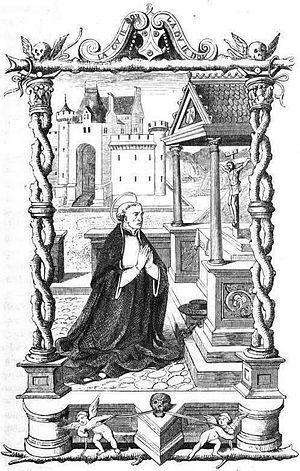
Antoine Sanguin de Meudon, dit le Cardinal de Meudon, né en 1493 en Picardie et mort le 25 novembre 1559 à Paris, fut grand aumônier du roi François Iᵉʳ, archevêque de Toulouse, abbé de Vézelay et cardinal de Meudon.
Le château de Meudon, dit château royal de Meudon, palais impérial de Meudon ou Domaine national de Meudon, est un château français situé à Meudon, dans le département des Hauts-de-Seine. Il est notamment la résidence de la duchesse d'Étampes, du cardinal de Lorraine, d'Abel Servien, de Louvois ainsi que de Monseigneur, dit le Grand Dauphin, qui lui adjoint en annexe le château de Chaville. Incendié en 1795 et en 1871, le Château-Neuf, dont la démolition est un temps envisagée, est conservé pour sa majeure partie. Il est transformé à partir de 1878 en observatoire servant de réceptacle à une lunette astronomique, avant d'être rattaché à l'Observatoire de Paris en 1927.